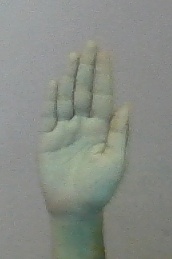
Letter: seen